Albi

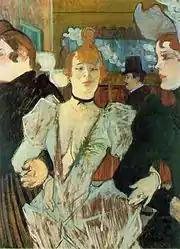
"La Goulue arriving at the Moulin Rouge", by Toulouse-Lautrec (1892)

The first human settlement in Albi was in the Bronze Age (3000–600 BC). After the Roman conquest of Gaul in 51 BC, the town became "Civitas Albigensium", the territory of the Albigeois, "Albiga". Archaeological digs have not revealed any traces of Roman buildings, which seems to indicate that Albi was a modest Roman settlement.